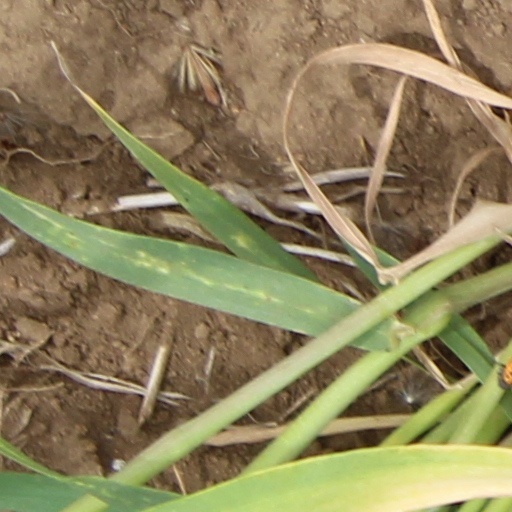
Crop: wheat